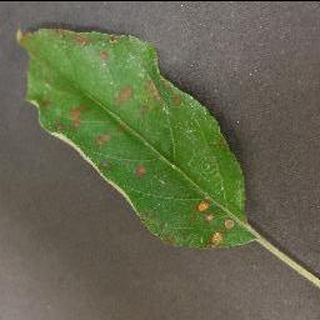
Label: apple_cedar_apple_rust